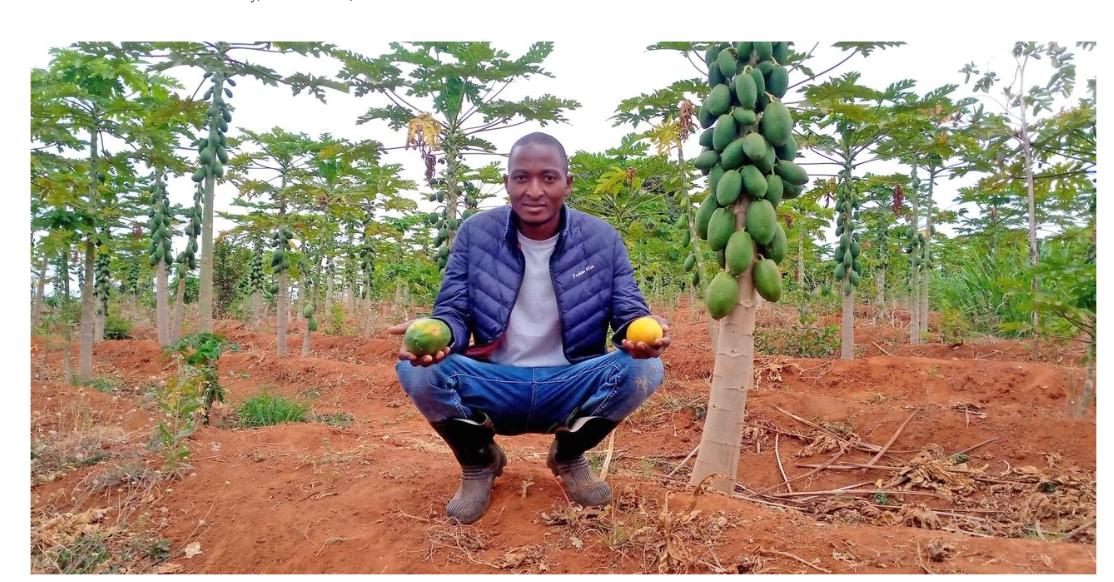
Mwanaume mkulima anayefanya shughuli zake pembezoni mwa mji, amepanda mapapai mengi shambani ambayo yanakaribia kuiva huku yale ambayo yameanza, ameyachuma kwa ajili ya matumizi ya familia yake.